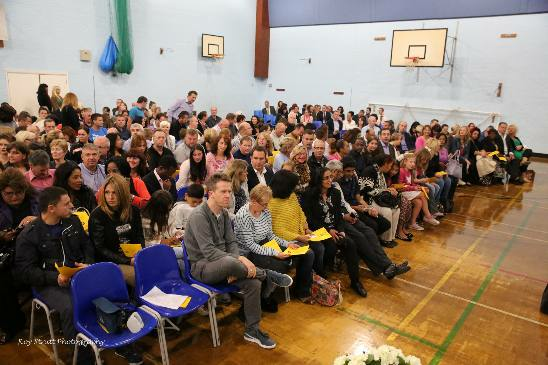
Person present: Yes